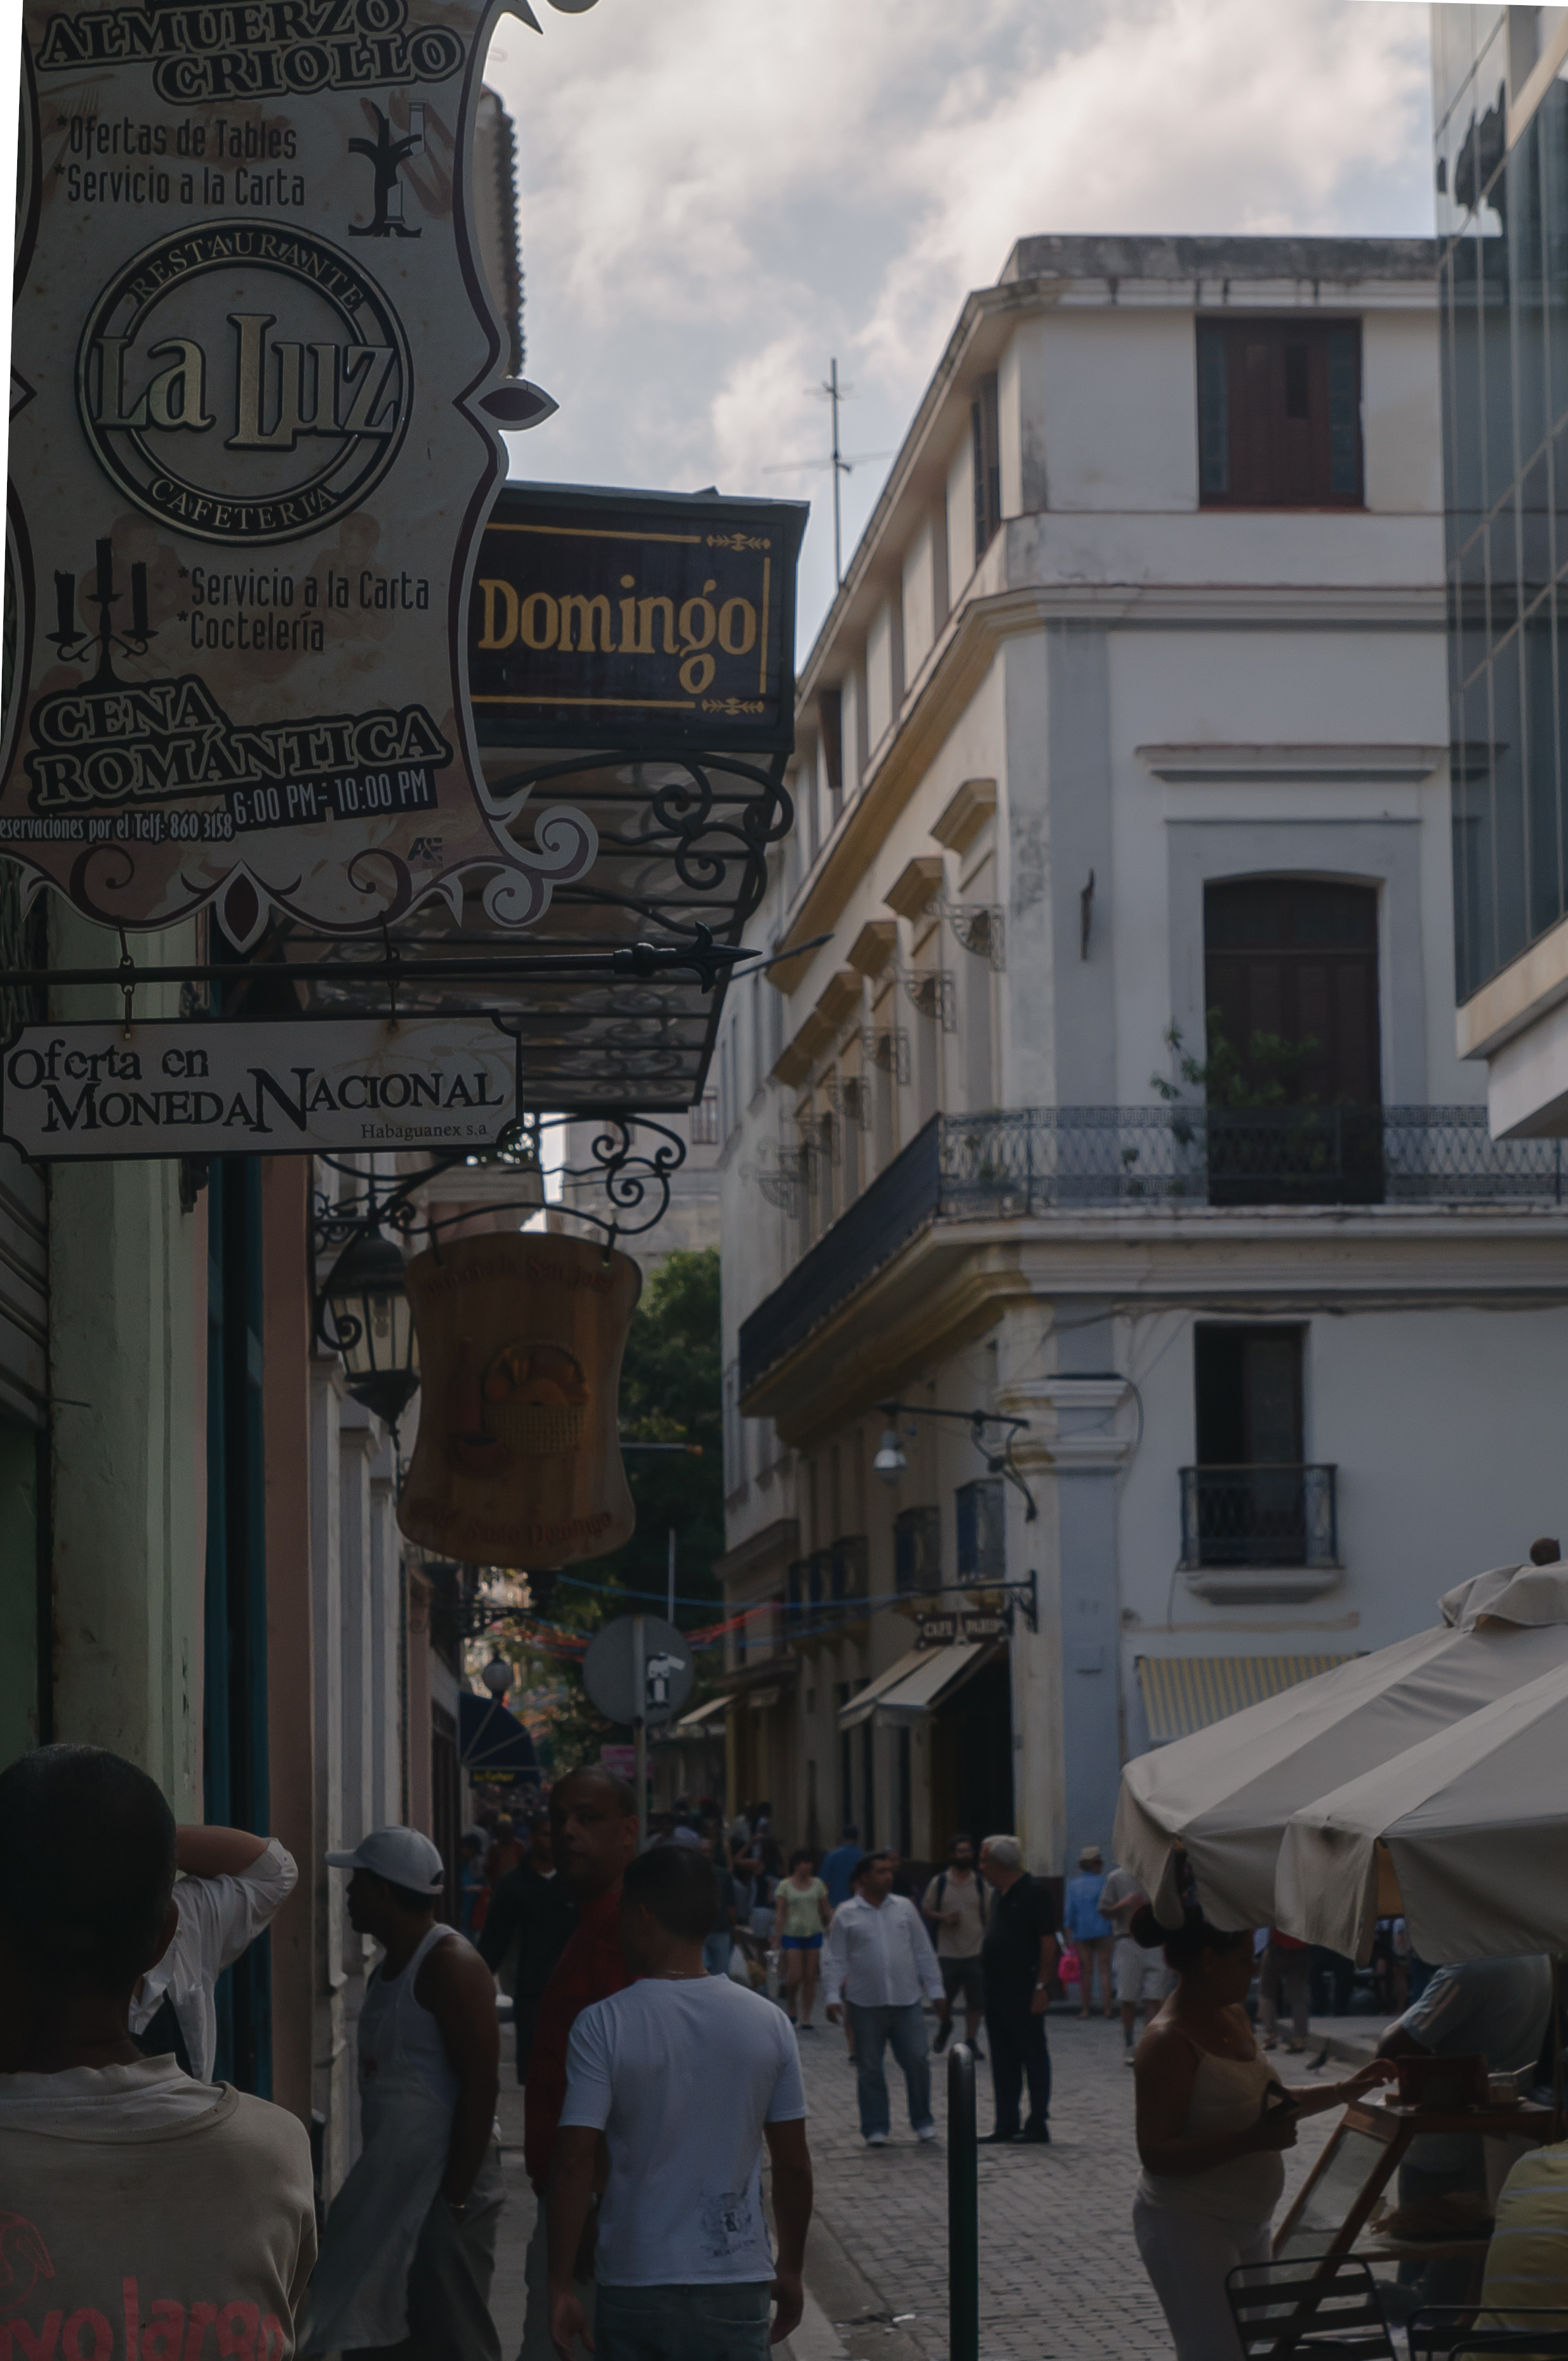
pedestrian, architecture, road, street, town, city, cityscape, downtown, travel, facade, tourism, cuba, infrastructure, d300, lahabana, neighbourhood, urban area, human settlement